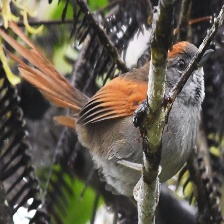
Species: AZARAS SPINETAIL
Scientific name: SYNALLAXIS AZARAE